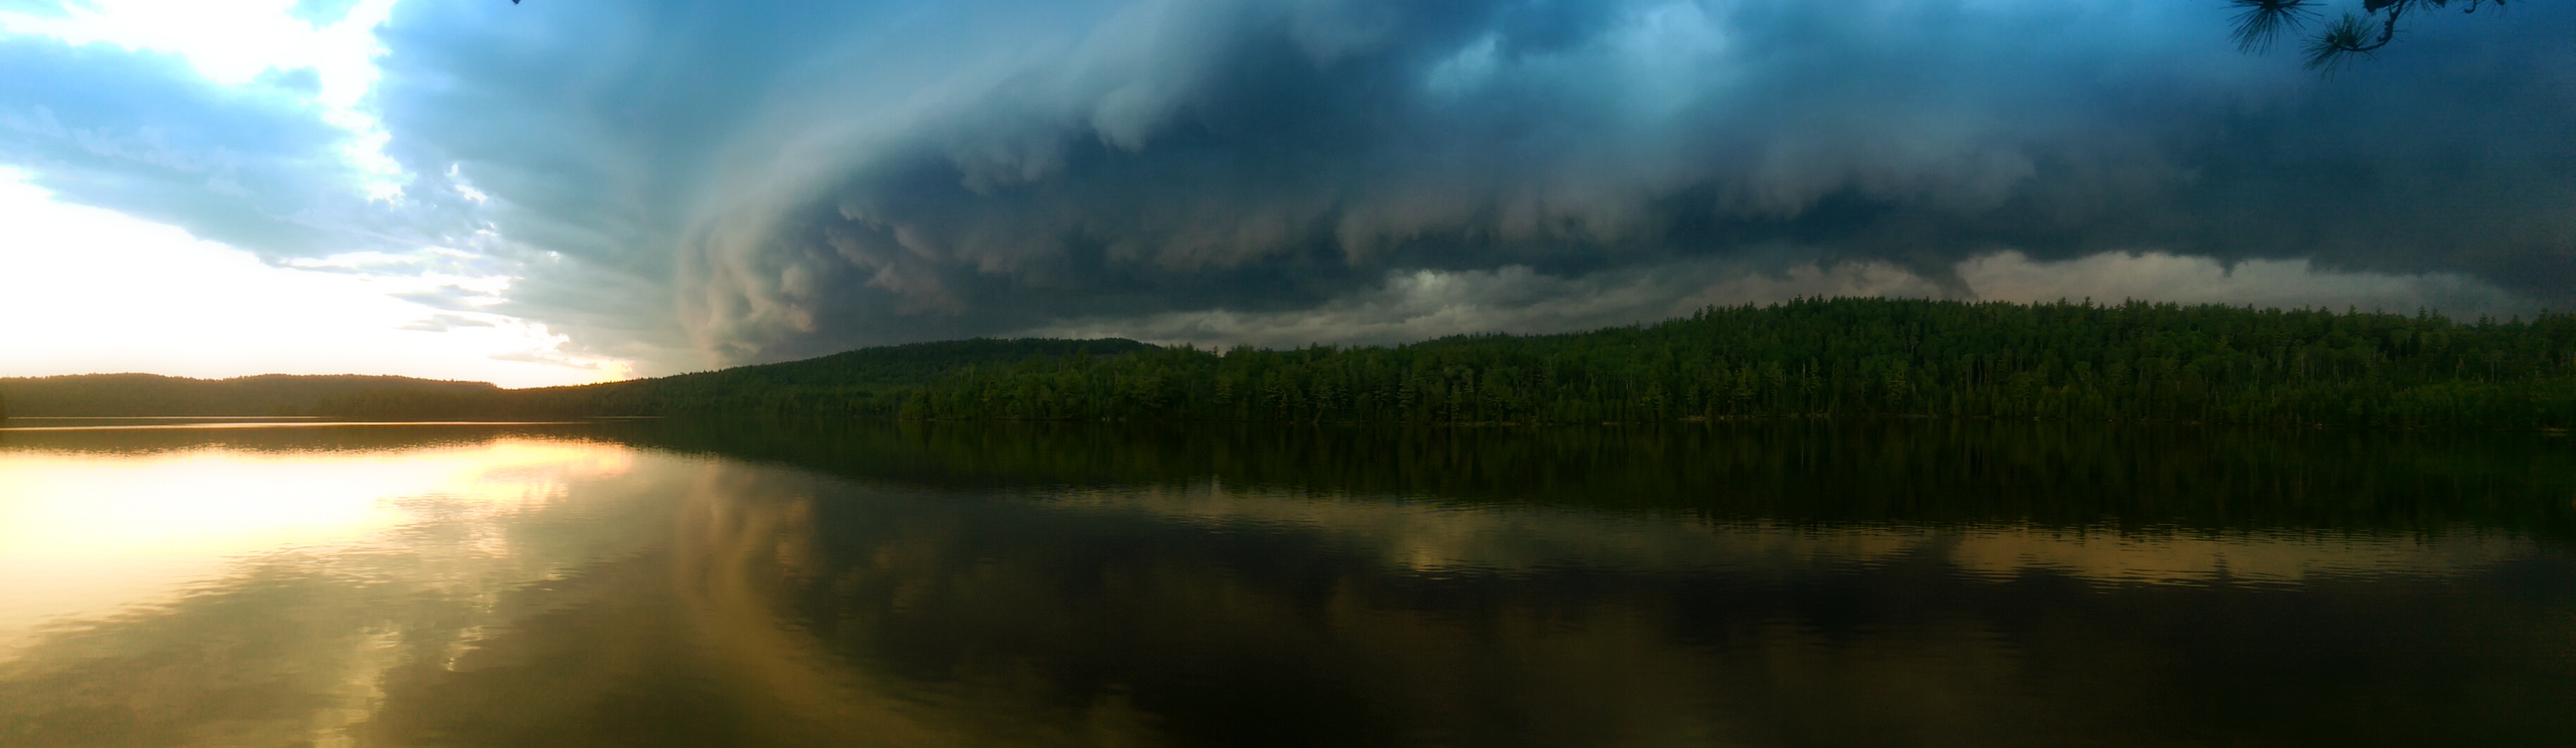
lake, reflection, fjord, loch, atmospheric phenomenon